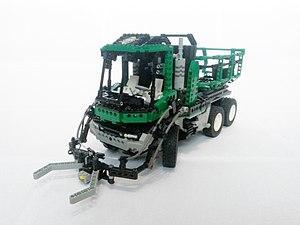
Lego Technic 8479 camion code barre
Lego Technic est une gamme du jouet Lego détenu par The Lego Group lancée en 1977.